Mool Chand Jain

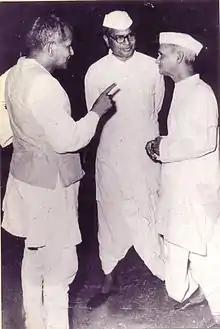
Jain (on left) with Prime Minister "Lal Bahadur Shashtri" (on right) and Balwant Rai Tayal, 1964

During 1965-67, Babuji actively directed the campaign for creation of a separate Haryana State. He was the General Secretary of All Party Haryana Action Committee which was presided by Ch. Devi Lal. After the creation of Haryana in 1966, he was elected to the state assembly from Gharaunda on Congress Party ticket. He went on to become Finance Minister in the cabinet of Rao Birender Singh. He contested 1968 election on the VHP ticket from Indri assembly constituency and lost his security deposit.